Surses

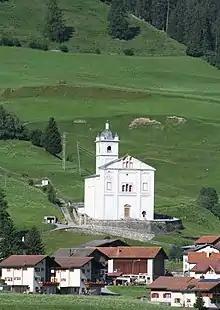
Son Mitgel Church

The archeological discovery of a Roman mountain shrine in the Julier pass near Bivio, Riom Castle in Riom-Parsonz, the Chasa Fontana No. 26 in Salouf, the "Son Martegn Church" and the "Padnal/Mot la Cresta" (a Bronze Age settlement) in Savognin, the Church of "S. Plasch" (St. Blasius) and the "Chasa Cresta Nr. 5" in Tinizong-Rona are listed as Swiss heritage sites of national significance.